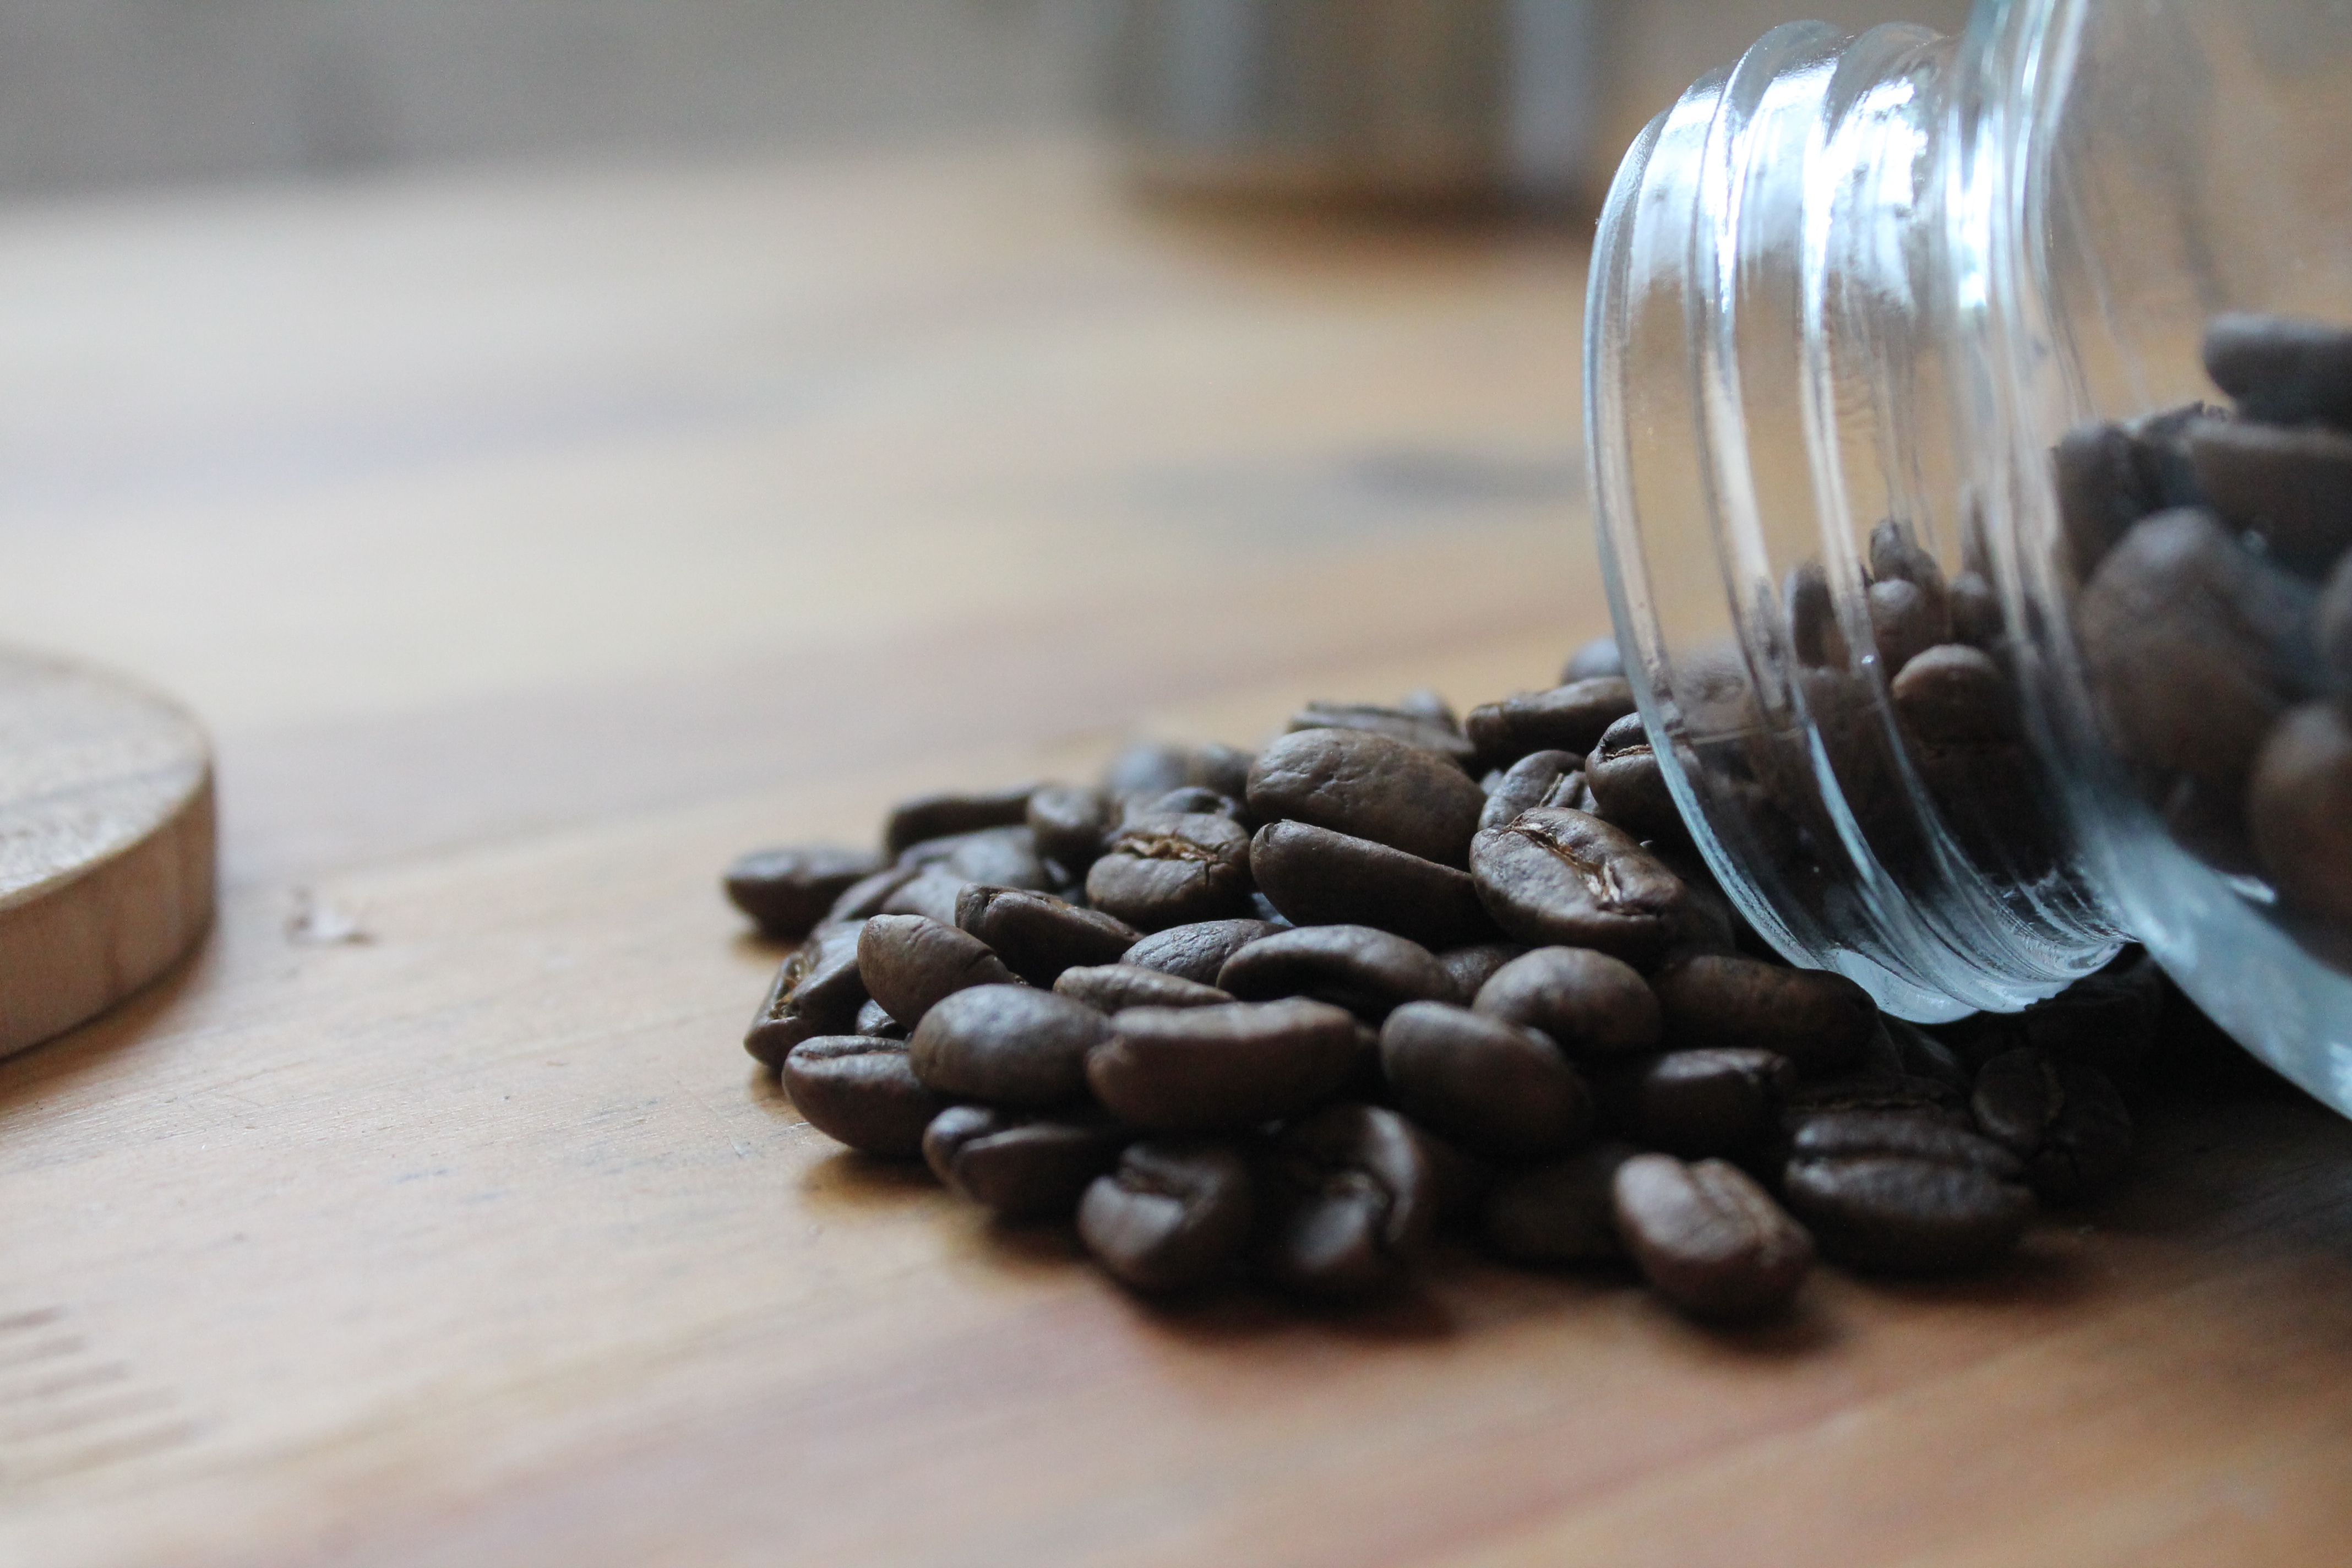
coffee, beans, landscape